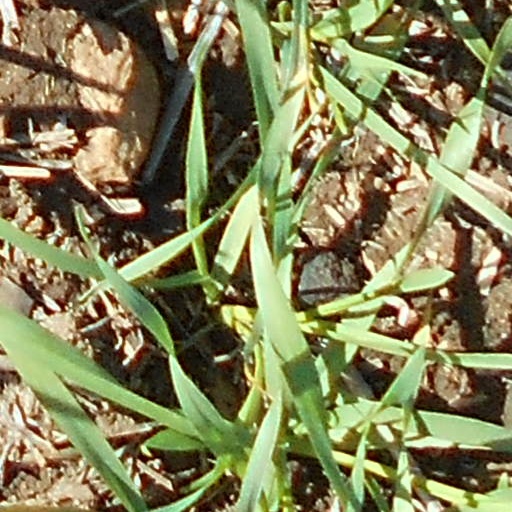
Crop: wheat